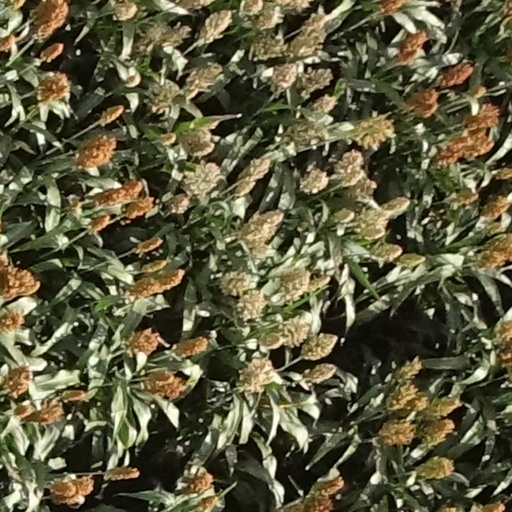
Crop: sorghum